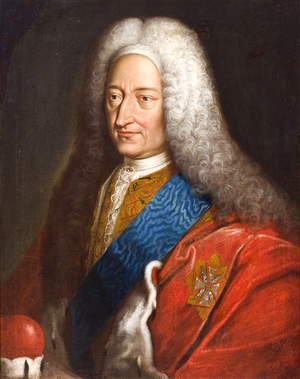
Kazimierz Czartoryski, né le 4 mars 1674 à Varsovie, mort le 31 août 1741, à Varsovie, est un prince polonais, vice-échanson de Lituanie en 1699, grand trésorier de Lituanie, vice-chancelier de Lituanie, castellan de Vilnius et staroste de Krzemieniec, Velij et Uświat.